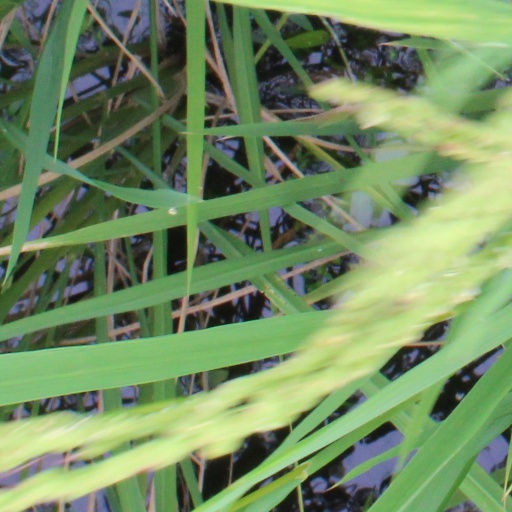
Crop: rice